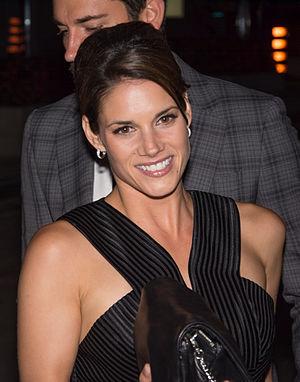
Missy Peregrym, née le 16 juin 1982 à Montréal au Québec, est une actrice canadienne.